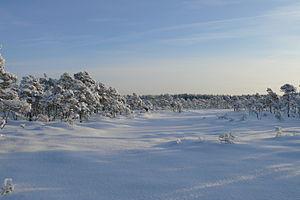
La commune de Väätsa est une municipalité rurale d'Estonie située dans le Comté de Järva. Elle s'étend sur une superficie de 195 km² et a 1 296 habitants.